Osvobozhdeniye

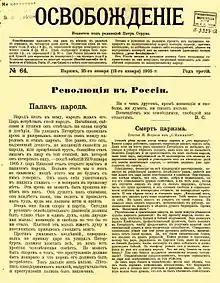
Cover the issue for January 1905

Osvobozhdeniye ("Liberation") was a liberal magazine during the final revolutionary years of the Russian Empire, prior to the October Manifesto in 1905. The periodical was established in 1902, and was in clandestine circulation until 1905. It was published in Stuttgart (Germany) and Paris (France), successively.